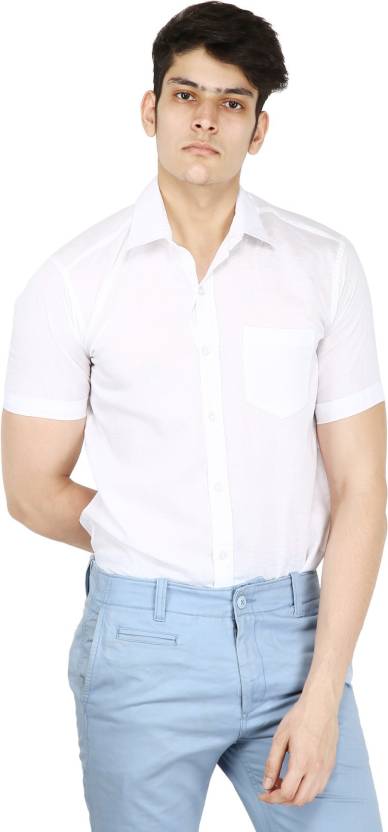
Product: Men Slim Fit Solid Button Down Collar Casual Shirt
Price: ₹359
Colors: White
Pattern: Solid
Description: Get a jawdropping look everytime even in summers with the help of this stylish half shirt . This light pink shirt from the house of Base 41 makes you a center of attraction and gives you a high comfort level. Featured with spread collar and button closure this shirt looks cool and smart. This shirt can be worn in a party, function, office, casual hangouts or in a festival. Constructed with linen, it provides comfort and coolness to you in summers. Half shirts can be prooved a perfect partner for hot days in summers. This light weight and breathable shirt will add a shine in your look. Team this shirt with a formal or casual trouser and a smart pair of shoes to look elegant.